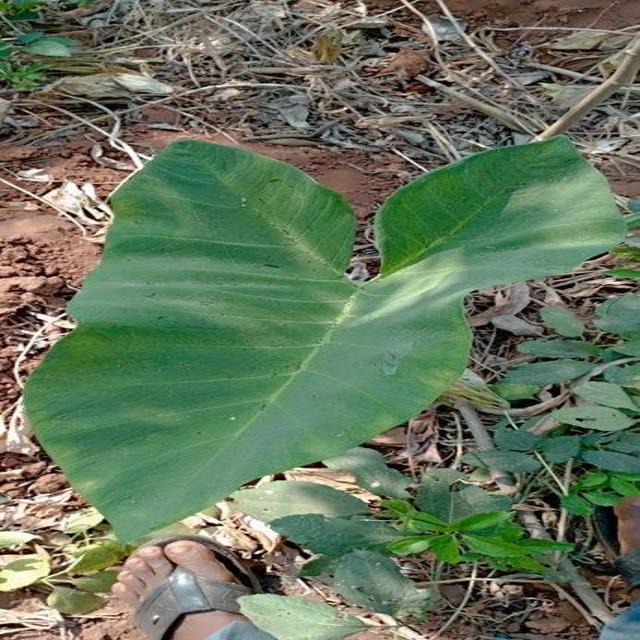
Label: Healthy